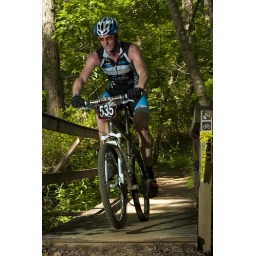
Bump N Grind mountain bike race at Oak Mountain State Park near Birmingham AL.